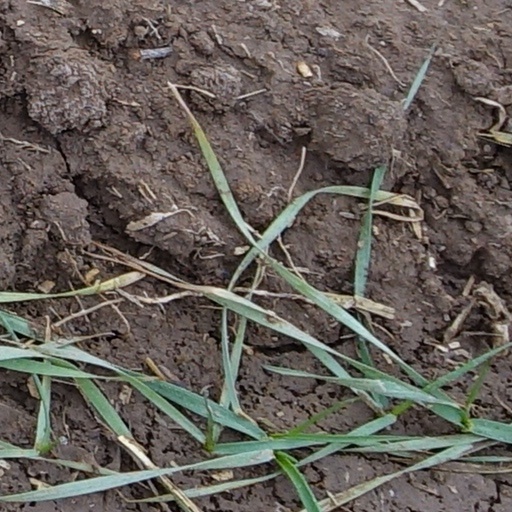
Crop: wheat